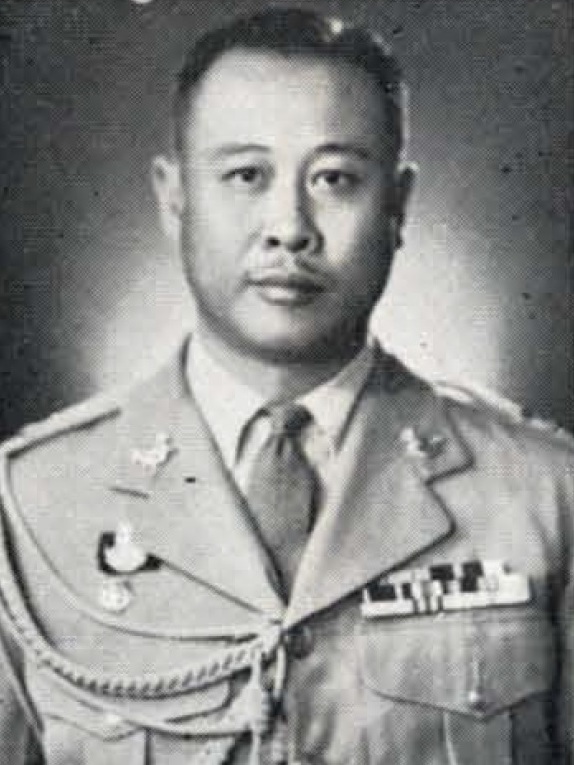
ประภาส จารุเสถียร

| name = ประภาส จารุเสถียร
| honorific-prefix = จอมพล (ประเทศไทย)|จอมพล
| honorific-suffix = ปฐมจุลจอมเกล้า|ป.จ., เครื่องราชอิสริยาภรณ์อันมีศักดิ์รามาธิบดี|ส.ร., เครื่องราชอิสริยาภรณ์อันเป็นที่เชิดชูยิ่งช้างเผือก|ม.ป.ช., เครื่องราชอิสริยาภรณ์อันมีเกียรติยศยิ่งมงกุฎไทย|ม.ว.ม.
| image = ประภาส จารุเสถียร (cropped).jpg
| order = รายชื่อรองนายกรัฐมนตรีไทย|รองนายกรัฐมนตรี
| term_start = 1 มกราคม พ.ศ. 2501
| term_end = 20 ตุลาคม พ.ศ. 2501
| alongside = พระเจ้าวรวงศ์เธอ กรมหมื่นนราธิปพงศ์ประพันธ์สุกิจ นิมมานเหมินทร์
| primeminister = ถนอม กิตติขจร
| predecessor = หลวงยุทธศาสตร์โกศล (ประยูร ยุทธศาสตร์โกศล)|ประยูร ยุทธศาสตร์โกศลฟื้น รณนภากาศ ฤทธาคนี
| successor = ถนอม กิตติขจรพระเจ้าวรวงศ์เธอ กรมหมื่นนราธิปพงศ์ประพันธ์
| term_start1 = 9 ธันวาคม พ.ศ. 2506
| term_end1 = 14 ตุลาคม พ.ศ. 2516
| alongside1 = พระเจ้าวรวงศ์เธอ กรมหมื่นนราธิปพงศ์ประพันธ์พจน์ สารสิน
| predecessor1 = ถนอม กิตติขจรพระเจ้าวรวงศ์เธอ กรมหมื่นนราธิปพงศ์ประพันธ์
| successor1 = สุกิจ นิมมานเหมินทร์
| primeminister1 = ถนอม กิตติขจร
| order2 = รัฐมนตรีว่าการกระทรวงมหาดไทยของไทย|รัฐมนตรีว่าการกระทรวงมหาดไทย
| term_start2 = 23 กันยายน พ.ศ. 2500
| term_end2 = 14 ตุลาคม พ.ศ. 2516
| primeminister2 = พจน์ สารสินถนอม กิตติขจรสฤษดิ์ ธนะรัชต์
| predecessor2 = เผ่า ศรียานนท์
| successor2 = กมล วรรณประภา
| order3 = รายนามผู้บัญชาการทหารบกไทย|ผู้บัญชาการทหารบก
| term_start3 = 1 ตุลาคม พ.ศ. 2507
| term_end3 = 1 ตุลาคม พ.ศ. 2516
| predecessor3 = ถนอม กิตติขจร
| successor3 = กฤษณ์ สีวะรา
| order4 = รักษาราชการแทนรายนามอธิบดีกรมตำรวจและผู้บัญชาการตำรวจแห่งชาติ|อธิบดีกรมตำรวจ
| term_start4 = 1 ตุลาคม พ.ศ. 2515
| term_end4 = 16 ตุลาคม พ.ศ. 2516
| predecessor4 = ประเสริฐ รุจิรวงศ์
| successor4 = ประจวบ สุนทรางกูร
| birth_place = จังหวัดอุดรธานี อาณาจักรรัตนโกสินทร์|ประเทศสยาม
| death_place = กรุงเทพมหานคร ประเทศไทย
| party = พรรคเสรีมนังคศิลา|เสรีมนังคศิลา (2498–2500) พรรคชาติสังคม|ชาติสังคม (2500–2501) พรรคสหประชาไทย|สหประชาไทย (2511–2514)
| spouse = ไสว จารุเสถียร|ไสว ปานประสิทธิ์
| children = 6 คน; รวมถึง สุภาพร กิตติขจร
| father = พระยาพายัพพิริยกิจ (เป้า จารุเสถียร)
| mother = เจ้าบัวตอง ณ ลำปาง
| religion = เถรวาท
| signature = Praphat Charusathian signature.svg
| rank = ไฟล์:RTA OF-10 (Field Marshal).svg|15px จอมพล ไฟล์:RTN OF-10 (Admiral of the Fleet).svg|15px จอมพลเรือ ไฟล์:RTAF OF-10 (Marshal of the Royal Thai Air Force).svg|15px จอมพลอากาศไฟล์:RTP OF-9 (Police General).svg|15px พลตำรวจเอก
| branch = กองทัพบกไทย
| serviceyears = 2476–2516
| commands = รายนามผู้บัญชาการทหารบกไทย|กองทัพบก และรายนามอธิบดีกรมตำรวจและผู้บัญชาการตำรวจแห่งชาติ|กรมตำรวจ
จอมพล ประภาส จารุเสถียร (25 พฤศจิกายน พ.ศ. 2455 – 18 สิงหาคม พ.ศ. 2540) นามเดิม ตุ๊ จารุเสถียร เป็นนายทหารและนักการเมืองชาวไทย ดำรงตำแหน่งจอมพลแห่งกองทัพบกไทย และรัฐมนตรีว่าการกระทรวงมหาดไทยของไทย|รัฐมนตรีว่าการกระทรวงมหาดไทยในรัฐบาลของ จอมพล สฤษดิ์ ธนะรัชต์ และถนอม กิตติขจร|จอมพล ถนอม กิตติขจร อดีตกรรมการคณะกรรมการโอลิมปิกสากล
== ชีวิตส่วนตัวและการศึกษา ==
จอมพล ประภาสจบการศึกษาจากโรงเรียนนายร้อยพระจุลจอมเกล้าและรับราชการเป็นทหารบก เหล่าทหารราบ เขาได้รับการสนับสนุนจากสฤษดิ์ ธนะรัชต์|จอมพล สฤษดิ์ ธนะรัชต์ นายกรัฐมนตรีในขณะนั้น เขาได้เลื่อนขั้นสู่ตำแหน่งที่สูงขึ้นอย่างรวดเร็ว ในปี พ.ศ. 2500 สฤษดิ์ ธนะรัชต์|จอมพล สฤษดิ์ ธนะรัชต์ ได้แต่งตั้งเขาเป็นรัฐมนตรีว่าการกระทรวงมหาดไทย ซึ่งเขายังดำรงตำแหน่งนี้ต่อไปหลังจากการถึงแก่อสัญกรรมของสฤษดิ์ ธนะรัชต์|จอมพล สฤษดิ์ ธนะรัชต์ ในปี พ.ศ. 2506 นายกรัฐมนตรีคนใหม่ คือ ถนอม กิตติขจร|จอมพล ถนอม กิตติขจร ซึ่งลูกชายของเขาแต่งงานกับลูกสาวของจอมพล ประภาส จากปี พ.ศ. 2506 ถึง 2516 เขาดำรงตำแหน่งรองนายกรัฐมนตรี และผู้บัญชาการทหารบกควบคู่กันไป เขาเป็นที่รู้จักในเรื่องธุรกรรมทางการเงินที่ซับซ้อนและการวางกลยุทธ์ทางการเมืองที่แยบยล
== การรับราชการ ==
* 1 ตุลาคม พ.ศ. 2476 : ได้รับพระราชทานยศเป็น "ร้อยตรี" แจ้งความ พระราชทานยศนักเรียนนายร้อยและนายดาบ (หน้า 2186)
* 1 เมษายน พ.ศ. 2478 : เลื่อนยศเป็น "ร้อยโท" ประกาศพระราชทานยศทหารบก
* 27 ตุลาคม พ.ศ. 2479 : โอนเป็นตำรวจปรับยศเป็น "ร้อยตำรวจเอก" ประกาศพระราชทานยศตำรวจ
* 1 เมษายน พ.ศ. 2480 : โอนกลับเป็นทหารปรับยศเป็น "ร้อยเอก" ประกาศสำนักนายกรัฐมนตรี เรื่อง พระราชทานยศทหาร (หน้า 302)
* 1 กรกฎาคม พ.ศ. 2487 : รับพระราชทานยศ "พันโท" เรื่อง พระราชทานยศทหาร
* 1 มกราคม พ.ศ. 2491 : รับพระราชทานยศเป็น "พันเอก" เรื่องพระราชทานยศทหาร
* 1 มกราคม พ.ศ. 2500 : ได้รับพระราชทานยศเป็น"พลโท" ประกาศสำนักคณะรัฐมนตรี เรื่อง ให้นายทหารรับราชการ
* 30 ธันวาคม พ.ศ. 2500 : เป็นแม่ทัพกองทัพภาคที่ 1 ประกาศสำนักคณะรัฐมนตรี เรื่อง ให้นายทหารรับราชการและพ้นจากตำแหน่งหน้าที่
* 1 เมษายน พ.ศ. 2502 : ได้รับพระราชทานเป็น "พลเอก" ประกาศสำนักนายกรัฐมนตรี เรื่อง พระราชทานยศทหาร
* 1 ตุลาคม พ.ศ. 2507 : โปรดเกล้าฯ ให้เป็นรองผู้บัญชาการทหารสูงสุด และผู้บัญชาการทหารบก ราชกิจจานุเบกษา ประกาศสำนักนายกรัฐมนตรี เรื่อง ให้นายทหารรับราชการ เล่ม 81 ตอน 87 ง พิเศษ หน้า 2 11 กันยายน พ.ศ. 2507
* 1 ตุลาคม พ.ศ. 2515 : รักษาการในตำแหน่งรายพระนามและชื่ออธิบดีกรมตำรวจและผู้บัญชาการตำรวจแห่งชาติของไทย|อธิบดีกรมตำรวจอีกตำแหน่งหนึ่งรักษาราชการแทนพลตำรวจเอก ประเสริฐ รุจิรวงศ์ ตามคำสั่งกองบัญชาการคณะปฏิวัติ ที่ 345/2515 เรื่อง แต่งตั้งข้าราชการพลเรือน ลงวันที่ 21 กันยายน พ.ศ. 2515 และพระราชทานยศให้เป็นยศทหารและตำรวจไทย|พลตำรวจเอก ประกาศสำนักนายกรัฐมนตรี เรื่อง พระราชทานยศตำรวจ ราชกิจจานุเบกษา เล่ม 90 ตอน 4 ง พิเศษ หน้า 1 12 มกราคม พ.ศ. 2516
* 1 มิถุนายน พ.ศ. 2516 : ได้รับพระราชทานยศจอมพล (ประเทศไทย)|จอมพล จอมพลเรือ และจอมพลอากาศ ราชกิจจานุเบกษา ประกาศสำนักนายกรัฐมนตรี เรื่อง พระราชทานยศทหาร เล่ม 90 ตอน 64 ง พิเศษ หน้า 1 6 มิถุนายน พ.ศ. 2516
== ตำแหน่งและหน้าที่ราชการพิเศษ ==
* โปรดเกล้าฯ ให้เป็นราชองครักษ์เวร และเป็นนายทหารพิเศษประจำกรมทหารราบที่ 1 มหาดเล็กราชวัลลภรักษาพระองค์|กรมทหารราบที่ 1 มหาดเล็กรักษาพระองค์
* เป็นสมาชิกสภาผู้แทนประเภท 2
* พ.ศ. 2499 : เข้ารับการศึกษาหลักสูตรวิทยาลัยป้องกันราชอาณาจักร กรมเสนาธิการกลาโหม ชุดที่ 1
* 31 มีนาคม พ.ศ. 2500 : โปรดเกล้าฯ ให้เป็นรัฐมนตรีช่วยว่าการกระทรวงมหาดไทยราชกิจจานุเบกษา, พระบรมราชโองการ ประกาศ ตั้งและแต่งตั้งรัฐมนตรี (จำนวน 30 ราย) เล่ม 74 ตอน 33ก วันที่ 1 เมษายน 2500
* 23 กันยายน พ.ศ. 2500 : โปรดเกล้าฯ ให้เป็นรัฐมนตรีว่าการกระทรวงมหาดไทยของไทย|รัฐมนตรีว่าการกระทรวงมหาดไทย ในคณะรัฐบาลที่พจน์ สารสิน เป็นนายกรัฐมนตรีไทย|นายกรัฐมนตรี
* 1 มกราคม พ.ศ. 2501 : โปรดเกล้าฯ ให้เป็นรองนายกรัฐมนตรี และรัฐมนตรีว่าการกระทรวงมหาดไทยของไทย|รัฐมนตรีว่าการกระทรวงมหาดไทย
* 10 กุมภาพันธ์ พ.ศ. 2502 : โปรดเกล้าฯ ให้เป็นรัฐมนตรีช่วยว่าการกระทรวงมหาดไทยในคณะรัฐบาลที่มีจอมพล สฤษดิ์ ธนะรัชต์ เป็นนายกรัฐมนตรีไทย|นายกรัฐมนตรี
* 7 กันยายน พ.ศ. 2504 : โปรดเกล้าฯ ให้เป็นอธิการบดีจุฬาลงกรณ์มหาวิทยาลัย ประกาศสำนักนายกรัฐมนตรี เรื่อง แต่งตั้งอธิการบดีจุฬาลงกรณมหาวิทยาลัย ราชกิจจานุเบกษา เล่ม 78 ตอน 72 ง พิเศษ หน้า 6 8 กันยายน พ.ศ. 2504
* 11 ธันวาคม พ.ศ. 2506 : โปรดเกล้าฯ ให้เป็นรองนายกรัฐมนตรี และรัฐมนตรีว่าการกระทรวงมหาดไทยของไทย|รัฐมนตรีว่าการกระทรวงมหาดไทย ในคณะรัฐบาลที่มีจอมพล ถนอม กิตติขจร เป็นนายกรัฐมนตรีไทย|นายกรัฐมนตรี พระบรมราชโองการ ประกาศ ตั้งรัฐมนตรี (จำนวน 19 ราย)
* 10 กุมภาพันธ์ พ.ศ. 2510 : โปรดเกล้าฯ ให้ดำรงตำแหน่งตุลาการศาลทหารสูงสุด ประกาศสำนักนายกรัฐมนตรี เรื่อง แต่งตั้งและถอดถอนตุลาการศาลทหารสูงสุด ราชกิจจานุเบกษา เล่ม 84 ตอน 18 ง หน้า 660 21 กุมภาพันธ์ พ.ศ. 2510
* 17 พฤศจิกายน พ.ศ. 2514 : พ้นตำแหน่งและสิ้นสุดสภาพรองนายกรัฐมนตรีและรัฐมนตรีว่าการกระทรวงมหาดไทยของไทย|รัฐมนตรีว่าการกระทรวงมหาดไทย
* 27 ธันวาคม พ.ศ. 2515 : โปรดเกล้าฯให้เป็น นายตำรวจราชสำนักพิเศษ ประกาศสำนักนายกรัฐมนตรี เรื่อง แต่งตั้งนายตำรวจราชสำนัก ราชกิจจานุเบกษา เล่ม 89 ตอน 43 ง หน้า 1270 24 เมษายน พ.ศ. 2516
* 10 ตุลาคม พ.ศ. 2516 - 14 ตุลาคม พ.ศ. 2516 : ผู้อำนวยการศูนย์ปราบจลาจลที่กองอำนวยการป้องกันและปราบปรามคอมมิวนิสต์ สวนรื่นฤดี
== บทบาททางการเมือง ==
ประภาสมีบทบาทอย่างมากในการเมืองในแต่ละยุค แต่ละสมัย ในฐานะของนายทหาร ตั้งแต่ยังเป็นนายทหารยศ "ร้อยโท" ในเหตุการณ์กบฏบวรเดช พ.ศ. 2476 เป็นผู้ใช้ปืนยิงพระยาศรีสิทธิสงคราม (ดิ่น ท่าราบ) เสนาธิการของฝ่ายกบฏ ถึงแก่ชีวิต พระยาศรีสิทธิสงครามนั้นตั้งใจเดินมาเพื่อขอเจรจาด้วย ณ สถานีรถไฟหินลับ จังหวัดสระบุรี ประภาสยังเข้าร่วมในรัฐประหารในประเทศไทย พ.ศ. 2490|รัฐประหาร พ.ศ. 2490 และปราบกบฏวังหลวง พ.ศ. 2492 เคียงข้างจอมพล ถนอม กิตติขจร มาตลอด
ตั้งแต่ยังมีสถานะเป็นนักเรียนนายร้อยทหารบกชั้นปีที่ 4 ในคราวการปฏิวัติสยาม พ.ศ. 2475|เปลี่ยนแปลงการปกครอง พ.ศ. 2475 ประภาสก็เป็นหนึ่งในคณะนักเรียนนายร้อยทหารบกจำนวน 111 นายที่บุกวังบางขุนพรหมร่วมกับคณะนายทหารและพลเรือนบางส่วนของคณะราษฎร เพื่อควบคุมสมเด็จพระเจ้าบรมวงศ์เธอ เจ้าฟ้าบริพัตรสุขุมพันธุ์ กรมพระนครสวรรค์วรพินิต เสนาบดีกระทรวงมหาดไทยและผู้สำเร็จราชการแทนพระองค์ และเข้าควบคุมกระทรวงการคลัง (ประเทศไทย)|กระทรวงพระคลังมหาสมบัติอีกด้วย
ภายหลังการอสัญกรรมของจอมพล สฤษดิ์ ธนะรัชต์ ใน พ.ศ. 2506 แล้ว จอมพล ถนอม กิตติขจร จึงดำรงตำแหน่งนายกรัฐมนตรีสืบต่อ บทบาทของประภาสเปรียบเสมือนมือขวาคนสำคัญของถนอม โดยเป็นรองนายกรัฐมนตรี แม้ถนอมพูดน้อย มีภาพลักษณ์ของความซื่อสัตย์ ซึ่งทำให้เป็นที่ยอมรับของประชาชนในระยะแรกที่ดำรงตำแหน่งนายกรัฐมนตรี จนได้รับฉายาว่า "นายกฯ คนซื่อ" แต่ประภาสกลับไม่ได้รับความไว้วางใจเฉกเช่นถนอม เนื่องจากปัญหาการทุจริตและการใช้อำนาจหน้าที่ไปในทางที่มิชอบหลายประการ ประภาสเป็นเสมือนปากกระบอกเสียงให้แก่ ถนอม เพราะ "พูดเก่ง มีลีลาแพรวพราว และความสัมพันธ์ระหว่างบุคคลทั้งคู่ก็แน่บแน่น" เพราะพันเอก ณรงค์ กิตติขจร บุตรชายของถนอม สมรสกับบุตรสาวของประภาส
ในช่วงเหตุการณ์ 14 ตุลา มีข้อมูลระบุว่า หลังจากเข้าเฝ้าฯ พระบาทสมเด็จพระปรมินทรมหาภูมิพลอดุลยเดชแล้ว ถนอมต้องการลาออก แต่ทั้งประภาสและณรงค์ไม่ยินยอม และพยายามเกลี้ยกล่อมให้ถนอมเปลี่ยนความคิด แต่ท้ายที่สุดถนอมก็ลาออก และทั้ง 3 ก็เดินทางออกนอกประเทศทันที ประภาสไปอยู่ที่ไทเป ประเทศไต้หวัน พร้อมกับณรงค์ บุตรเขย จากนั้น ถนอมหวนกลับคืนมาสู่ประเทศไทยอีกครั้งในวันที่ 22 สิงหาคม พ.ศ. 2519 แต่ถูกต่อต้านอย่างหนัก จึงเดินทางกลับ ซึ่งเป็นเหตุการณ์ก่อนเกิดเหตุการณ์ 6 ตุลา ไม่นานประวัติศาสตร์การศึกษา วันมหาวิปโยค 14 ตุลา 16 - 6 ตุลา 19 โดย แปลก เข็มพิลา ISBN 974-7753-87-1
== เครื่องราชอิสริยาภรณ์ ==
=== เครื่องราชอิสริยาภรณ์ไทย ===
ราชกิจจานุเบกษา, แจ้งความสำนักนายกรัฐมนตรี เรื่อง พระราชทานเครื่องราชอิสริยาภรณ์, เล่ม 81 ตอนที่ 42 ง ฉบับพิเศษ หน้า 5, 7 พฤษภาคม 2507
ราชกิจจานุเบกษา, ประกาศสำนักนายกรัฐมนตรี เรื่อง พระราชทานเครื่องราชอิสริยาภรณ์อันมีศักดิ์รามาธิบดี, เล่ม 90 ตอนที่ 57 ง ฉบับพิเศษ หน้า 23, 24 พฤษภาคม 2516
ราชกิจจานุเบกษา, แจ้งความสำนักนายกรัฐมนตรี เรื่อง พระราชทานเครื่องราชอิสริยาภรณ์ , เล่ม 76 ตอนที่ 115 ง ฉบับพิเศษ หน้า 37, 16 ธันวาคม 2502
ราชกิจจานุเบกษา, แจ้งความสำนักคณะรัฐมนตรี เรื่อง พระราชทานเครื่องราชอิสริยาภรณ์ , เล่ม 74 ตอนที่ 107 ง หน้า 2993, 17 ธันวาคม 2500
ราชกิจจานุเบกษา, ประกาศสำนักนายกรัฐมนตรี เรื่อง พระราชทานเครื่องราชอิสริยาภรณ์อันเป็นสิริยิ่งรามกีรติ ลูกเสือสดุดีชั้นพิเศษ , เล่ม 105 ตอนที่ 95 ง ฉบับพิเศษ หน้า 2, 15 มิถุนายน 2531
ราชกิจจานุเบกษา, แจ้งความ ส่งเหรียญดุษฎีมาลา เข็มกล้าหาญ ไปพระราชทาน , เล่ม 51 ตอนที่ 0 ง หน้า 440, 6 พฤษภาคม 2477
ราชกิจจานุเบกษา, แจ้งความสำนักนายกรัฐมนตรี เรื่อง พระราชทานเหรียญชัยสมรภูมิ, เล่ม 58 ตอนที่ 0 ง หน้า 4829, 9 ธันวาคม 2484
ราชกิจจานุเบกษา, แจ้งความสำนักนายกรัฐมนตรี เรื่อง พระราชทานเหรียญชัยสมรภูมิ, เล่ม 79 ตอนที่ 83 ง ฉบับพิเศษ หน้า 1, 8 กันยายน 2505
ราชกิจจานุเบกษา, แจ้งความสำนักนายกรัฐมนตรี เรื่อง พระราชทานเหรียญพิทักษ์เสรีชน, เล่ม 86 ตอนที่ 87 ง หน้า 3029, 7 ตุลาคม 2512
ราชกิจจานุเบกษา, บัญชีรายนาม ผู้ได้รับพระราชทานเหรียญพิทักษ์รัฐธรรมนูญ, เล่ม 51 ตอนที่ 0 ง หน้า 2244, 7 ตุลาคม 2477
ราชกิจจานุเบกษา, แจ้งความสำนักคณะรัฐมนตรี เรื่อง พระราชทานเหรียญราชการชายแดน, เล่ม 75 ตอนที่ 50 ง หน้า 1873, 1 กรกฎาคม 2501
ราชกิจจานุเบกษา, แจ้งความสำนักนายกรัฐมนตรี เรื่อง พระราชทานเหรียญจักรมาลาและเหรียญจักรพรรดิมาลา, เล่ม 62 ตอนที่ 55 ง หน้า 1474, 2 ตุลาคม 2488
ราชกิจจานุเบกษา, แจ้งความสำนักนายกรัฐมนตรี เรื่อง พระราชทานเหรียญรัตนาภรณ์รัชกาลที่ 8 , เล่ม 67 ตอนที่ 39 ง หน้า 3040, 18 กรกฎาคม 2493
ราชกิจจานุเบกษา, แจ้งความสำนักนายกรัฐมนตรี เรื่อง พระราชทานเหรียญรัตนาภรณ์, เล่ม 76 ตอนที่ 53 ง หน้า 1399, 19 พฤษภาคม 2502
=== เครื่องราชอิสริยาภรณ์ต่างประเทศ ===
* :
** พ.ศ. 2499 - ไฟล์:Order of the Union of Burma (Military Division).jpg|80x80px เครื่องอิสริยาภรณ์แห่งสหภาพพม่า ชั้นมหาสเรสิตู (ฝ่ายทหาร)ราชกิจจานุเบกษา, แจ้งความสำนักคณะรัฐมนตรี เรื่อง พระราชทานพระบรมราชานุญาตประดับเครื่องอิสริยาภรณ์ต่างประเทศ, เล่ม 73 ตอนที่ 11 หน้า 36, 31 มกราคม 2499
* :
** พ.ศ. 2500 - ไฟล์:ESP Gran Cruz Merito Militar (Distintivo Blanco) pasador.svg|80x80px เครื่องอิสริยาภรณ์กิตติคุณทหารแห่งสเปน ชั้นอัศวินมหากางเขนราชกิจจานุเบกษา, แจ้งความสำนักคณะรัฐมนตรี เรื่อง พระราชทานพระบรมราชานุญาตประดับเครื่องอิสริยาภรณ์ต่างประเทศ, เล่ม 74 ตอนที่ 51 หน้า 1303, 4 มิถุนายน พ.ศ. 2500
* :
**พ.ศ. 2504 - ไฟล์:Cordone di gran Croce OMRI BAR.svg|80px เครื่องอิสริยาภรณ์คุณธรรมแห่งสาธารณรัฐอิตาลี ชั้นที่ 1ราชกิจจานุเบกษา, แจ้งความสำนักนายกรัฐมนตรี เรื่อง พระราชทานพระบรมราชนุญาตประดับเครื่องอิสริยาภรณ์ต่างประเทศ, เล่ม 78 ตอนที่ 58 หน้า 1688, 18 กรกฏาคม 2504
* :
**พ.ศ. 2505 - ไฟล์:Special_Breast_Order_of_Yun_Hui.png|80x80px เครื่องอิสริยาภรณ์ยุนฮุย ชั้นพิเศษราชกิจจานุเบกษา, แจ้งความสำนักนายกรัฐมนตรี เรื่อง พระราชทานพระบรมราชานุญาตประดับเครื่องอิสริยาภรณ์ต่างประเทศ, เล่ม 79 ตอนที่ 95 หน้า 2254, 23 ตุลาคม 2505
* :
**พ.ศ. 2505 - ไฟล์:Order of Orange-Nassau ribbon - Grand Officer.svg|80x80px เครื่องราชอิสริยาภรณ์ออเรนจ์-นัสเซา ชั้นนายทัพ
* :
** พ.ศ. 2506 - ไฟล์:GER Bundesverdienstkreuz 7 Grosskreuz.svg|80x80px เครื่องอิสริยาภรณ์คุณธรรมแห่งสหพันธ์สาธารณรัฐเยอรมนี ชั้นประถมาภรณ์ราชกิจจานุเบกษา, แจ้งความสำนักนายกรัฐมนตรี เรื่อง พระราชาทานพระบรมราชานุญาตประดับเครื่องอิสริยาภรณ์ต่างประเทศ, เล่ม 80 ตอนที่ 41 หน้า 1319, 30 เมษายน 2506
* :
** พ.ศ. 2506 - ไฟล์:GRE_Order_of_George_I_-_Grand_Cross_BAR.png|80x80px เครื่องราชอิสริยาภรณ์จอร์จที่ 1 ชั้นที่ 1ราชกิจจานุเบกษา, แจ้งความสำนักนายกรัฐมนตรี เรื่อง พระราชทานพระบรมราชานุญาตประดับเครื่องราชอิสริยาภรณ์ต่างประเทศ, เล่ม 80 ตอนที่ 101 หน้า 2356, 15 ตุลาคม 2506
* :
** พ.ศ. 2507 - ไฟล์:US Legion of Merit Commander ribbon.png|80px ลีเจียนออฟเมอริต ชั้นผู้บังคับบัญชา 1964 Press Photo Thailand General Praphat Charusathian Legion Merit Award AGO 1965-15 — HQDA GENERAL ORDER: AWARDS
* :
** พ.ศ. 2507 - ไฟล์:MY Darjah Yang Mulia Pangkuan Negara (Defender of the Realm) - SMN.svg|80px เครื่องราชอิสริยาภรณ์ปัง กวน เนการา ชั้นที่ 1ราชกิจจานุเบกษา, แจ้งความสำนักนายกรัฐมนตรี เรื่อง พระราชทานพระบรมราชานุญาตประดับเครื่องราชอิสริยาภรณ์ต่างประเทศ, เล่ม 81 ตอนที่ 90 ฉบับพิเศษ หน้า 2450, 16 พฤษภาคม 2507 SENARAI PENUH PENERIMA DARJAH KEBESARAN, BINTANG DAN PINGAT PERSEKUTUAN TAHUN 1964.
* :
** พ.ศ. 2507 - ไฟล์:AUT Honour for Services to the Republic of Austria - 2nd Class BAR.svg|80x80px เครื่องอิสริยาภรณ์กิตติคุณแห่งสาธารณรัฐออสเตรีย ชั้นมหาอิสริยาภรณ์ทอง เครื่องอิสริยาภรณ์กิตติคุณแห่งสาธารณรัฐออสเตรีย ชั้นมหาอิสริยาภรณ์ทอง หน้าที่ 171
* :
** พ.ศ. 2507 - ไฟล์:BEL - Order of Leopold - Grand Cordon bar.svg|80x80px เครื่องราชอิสริยาภรณ์เลออปอล ชั้นที่ 1ราชกิจจานุเบกษา, แจ้งความสำนักนายกรัฐมนตรี เรื่อง พระราชทานพระบรมราชานุญาตประดับเครื่องอิสริยาภรณ์ต่างประเทศ, เล่ม 81 ตอนที่ 29 ฉบับพิเศษ หน้า 965, 31 มีนาคม 2507
* :
** พ.ศ. 2509 - ไฟล์:ROK Order of Service Merit (1st Class) Blue Stripes.png|80x80px เครื่องอิสริยาภรณ์กิตติคุณด้านการบริการ ชั้นที่ 1
** พ.ศ. 2511 - ไฟล์:Taeguk Cordon Medal.png|80x80px เครื่องอิสริยาภรณ์กิตติคุณฝ่ายทหาร ชั้นที่ 1 박정희대통령태국부수상태극무공훈장수여1
* :
** พ.ศ. 2509 - ไฟล์:JPN Kyokujitsu-sho 1Class BAR.svg|80x80px เครื่องราชอิสริยาภรณ์อาทิตย์อุทัย ชั้นที่ 1ราชกิจจานุเบกษา, แจ้งความสำนักนายกรัฐมนตรี เรื่อง พระราชทานพระบรมราชานุญาตประดับเครื่องอิสริยาภรณ์ต่างประเทศ, เล่ม 83 ตอนที่ 87 ฉบับพิเศษ หน้า 24, 1 ตุลาคม 2509
* :
** พ.ศ. 2510 - ไฟล์:St Olavs Orden storkors stripe.svg|80x80px เครื่องราชอิสริยาภรณ์นักบุญโอลาฟ ชั้นประถมาภรณ์ราชกิจจานุเบกษา, แจ้งความสำนักนายกรัฐมนตรี เรื่อง พระราชทานพระบรมราชานุญาตประดับเครื่องราชอิสริยาภรณ์ต่างประเทศ, เล่ม 84 ตอนที่ 65 ฉบับพิเศษ หน้า 14, 16 กรกฎาคม 2510
* :
** พ.ศ. 2510 - ไฟล์:Royal Order of the Sword - Commander Grand Cross BAR.svg|80x80px เครื่องราชอิสริยาภรณ์ดาบ ชั้นที่ 1
* :
**พ.ศ. 2510 - ไฟล์:LAO Order of the a Million Elephants and the White Parasol - Grand Cross BAR.svg|80x80px เครื่องราชอิสริยาภรณ์ล้านช้างร่มขาว ชั้นประถมาภรณ์
* :
**พ.ศ. 2511 - ไฟล์:PHL Order of Sikatuna - Grand Cross BAR.png|80x80px เครื่องอิสริยาภรณ์ซิกาตูนา ชั้นประถมาภรณ์Film Archive Thailand (หอภาพยนตร์), พระราชกรณียกิจ ๑๖ มกราคม พ.ศ.๒๕๑๑
* :
**พ.ศ. 2511 - ไฟล์:ETH Order of Menelik II - Grand Cross BAR.png|80x80px เครื่องราชอิสริยาภรณ์เมเนลิกที่ 2 ชั้นประถมาภรณ์Film Archive Thailand (หอภาพยนตร์), พระราชกรณียกิจ ๒ พฤษภาคม พ.ศ.๒๕๑๑
== ลำดับสาแหรก ==
== อ้างอิง ==
หมวดหมู่:บุคคลจากอำเภอเมืองอุดรธานี
หมวดหมู่:รองนายกรัฐมนตรีไทย
หมวดหมู่:รัฐมนตรีว่าการกระทรวงมหาดไทยไทย
หมวดหมู่:ทหารบกชาวไทย
หมวดหมู่:จอมพลชาวไทย
หมวดหมู่:จอมพลเรือชาวไทย
หมวดหมู่:จอมพลอากาศชาวไทย
หมวดหมู่:ผู้บัญชาการทหารบกของกองทัพไทย
หมวดหมู่:อธิบดีกรมตำรวจและผู้บัญชาการตำรวจแห่งชาติ
หมวดหมู่:ผู้ได้รับเครื่องราชอิสริยาภรณ์ ป.จ. (ฝ่ายหน้า)
หมวดหมู่:ผู้ได้รับเครื่องราชอิสริยาภรณ์ ส.ร.
หมวดหมู่:ผู้ได้รับเครื่องราชอิสริยาภรณ์ ม.ป.ช.
หมวดหมู่:ผู้ได้รับเครื่องราชอิสริยาภรณ์ ม.ว.ม.
หมวดหมู่:ผู้ได้รับเหรียญจักรมาลา
หมวดหมู่:ผู้ได้รับเหรียญรัตนาภรณ์ อ.ป.ร.3
หมวดหมู่:ผู้ได้รับเหรียญรัตนาภรณ์ ภ.ป.ร.2
หมวดหมู่:บุคคลจากวิทยาลัยป้องกันราชอาณาจักร
หมวดหมู่:อธิการบดีจุฬาลงกรณ์มหาวิทยาลัย
หมวดหมู่:สกุล ณ ลำปาง
หมวดหมู่:บุคคลที่เกี่ยวข้องกับเหตุการณ์ 14 ตุลา
หมวดหมู่:บุคคลจากโรงเรียนยุพราชวิทยาลัย
หมวดหมู่:พรรคสหประชาไทย
หมวดหมู่:พรรคชาติสังคม
หมวดหมู่:ผู้มีเชื้อสายเจ้านายฝ่ายเหนือ
หมวดหมู่:ผู้ได้รับปริญญากิตติมศักดิ์จากจุฬาลงกรณ์มหาวิทยาลัย
หมวดหมู่:บุคคลจากโรงเรียนวัดราชาธิวาส
หมวดหมู่:ผู้บังคับบัญชาและเจ้าหน้าที่กองอาสารักษาดินแดน
หมวดหมู่:ราชองครักษ์เวร
หมวดหมู่:ผู้ลี้ภัยชาวไทย
หมวดหมู่:บุคคลในประวัติศาสตร์ไทย พ.ศ. 2475–2516
หมวดหมู่:สกุลจารุเสถียร